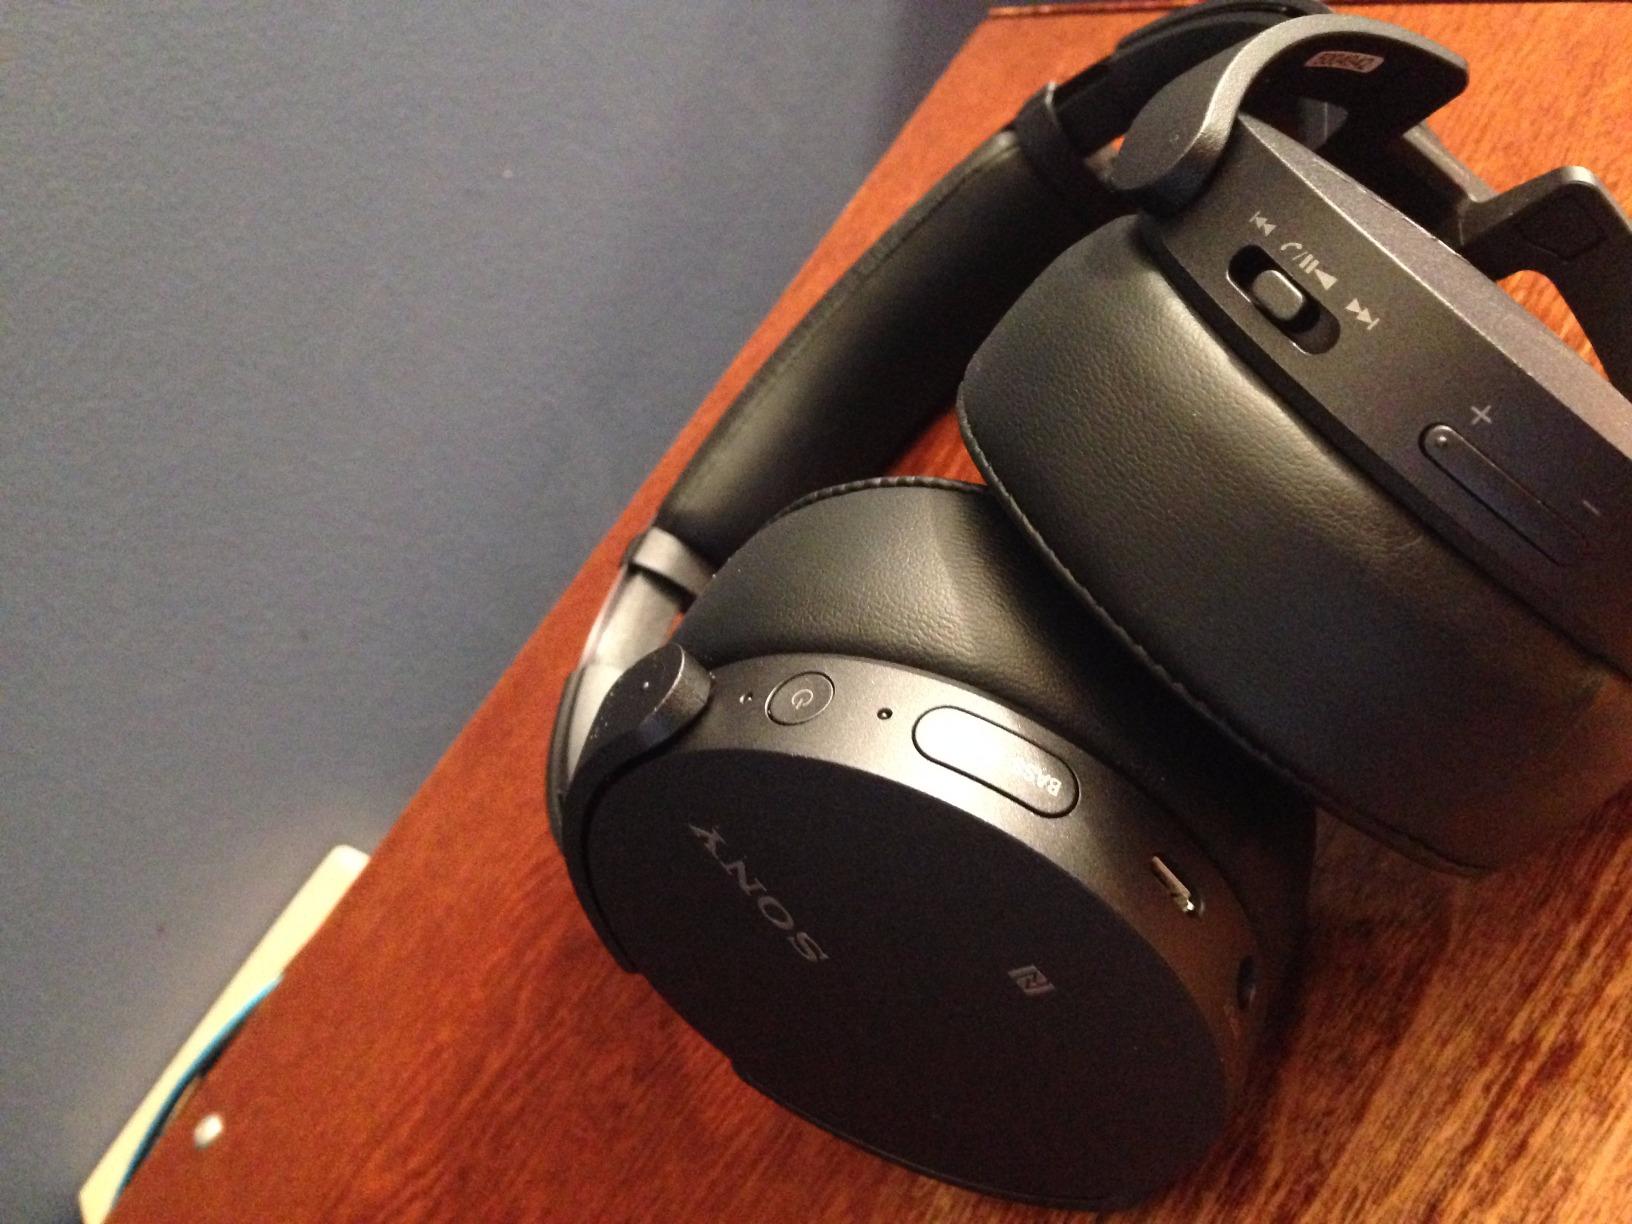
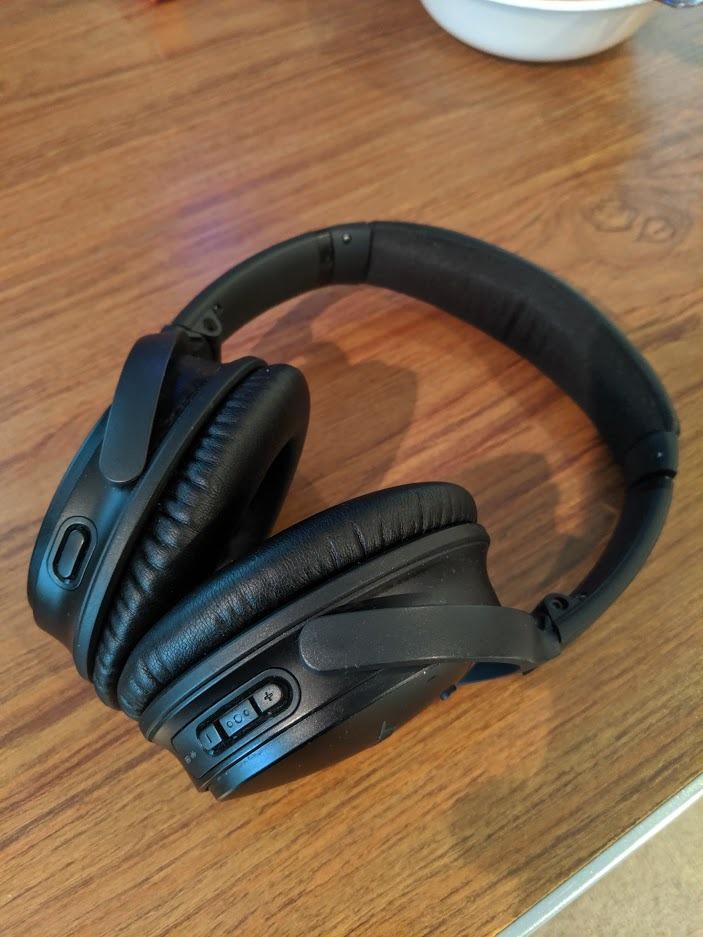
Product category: headphones
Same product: no